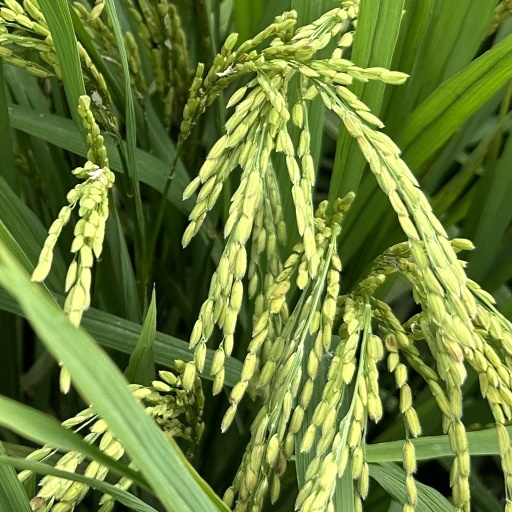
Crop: rice